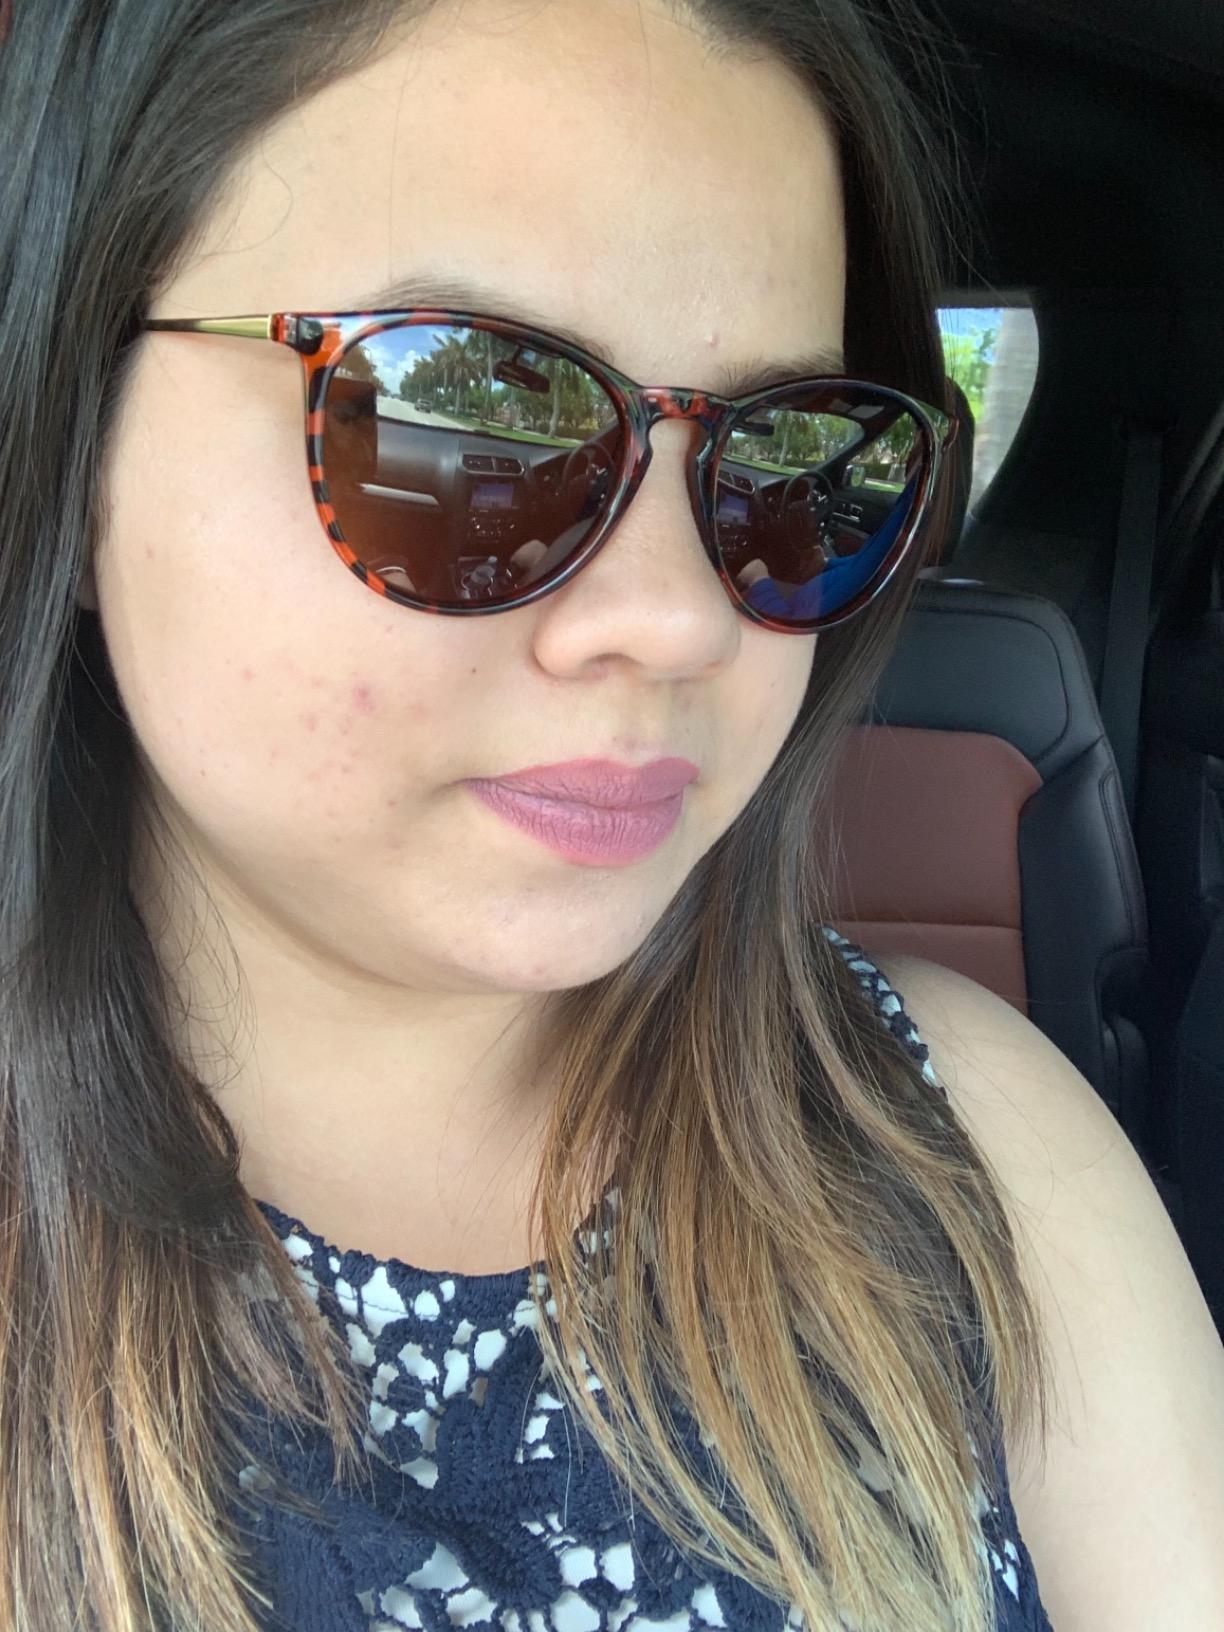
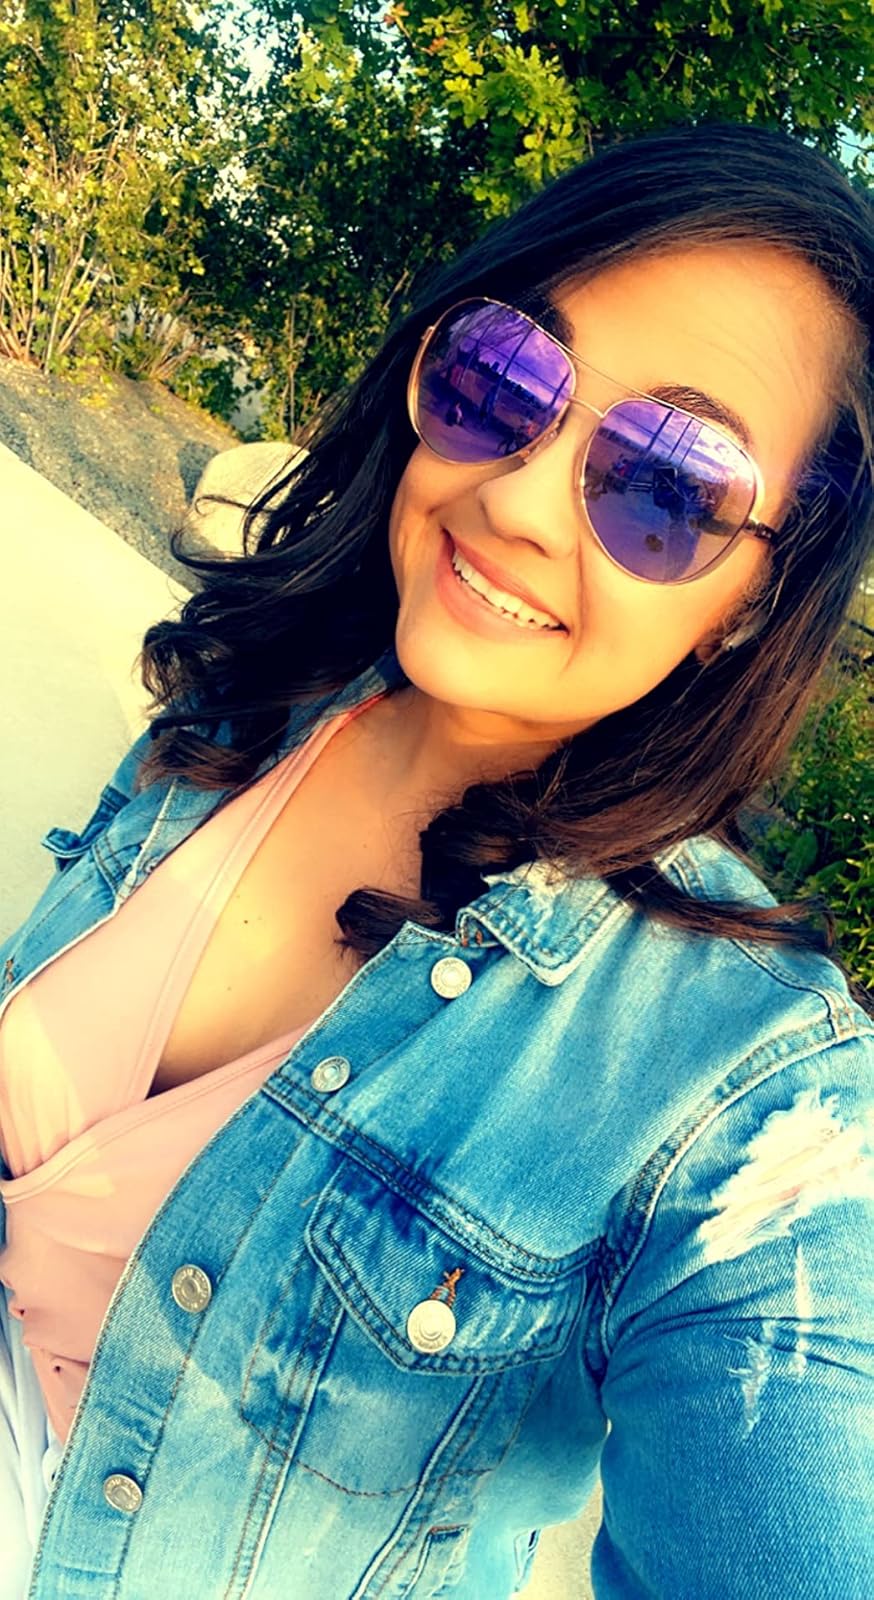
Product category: accessories_sunglasses
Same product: no